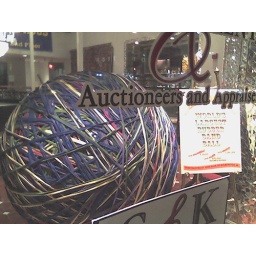
In the window of an auction house in Bethesda. The sign proclaims &amp;quot;World's Largest Rubber Band Ball&amp;quot;